William John Wills

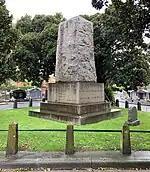
Graves of Burke and Wills at Melbourne General Cemetery

Wills bought a share in the Melbourne Gold Mining Company in 1852 and planned to migrate to Australia with his wife Sarah and sons William and Thomas. However, as his wife objected to him leaving London, Wills delayed his departure and consequently the two boys went to Australia alone. Eighteen-year-old William and fifteen-year-old Thomas departed from Dartmouth on 1 October 1852 aboard the "Janet Mitchell", and they arrived in Melbourne on 3 January 1853 with 197 other passengers. William and Thomas found accommodation at the Immigrants Home in South Melbourne.